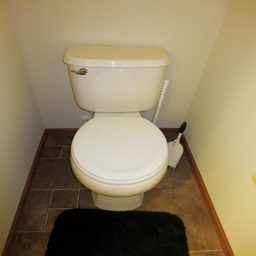
A white toilet in a bathroom next to a toilet brush.
Small bathroom with toilet, mat, and cleaning accessories.
A toilet is located in a very small bathroom.
A clean bathroom with a white toilet and black bath mat.
White porcelain toilet in an all white bathroom.